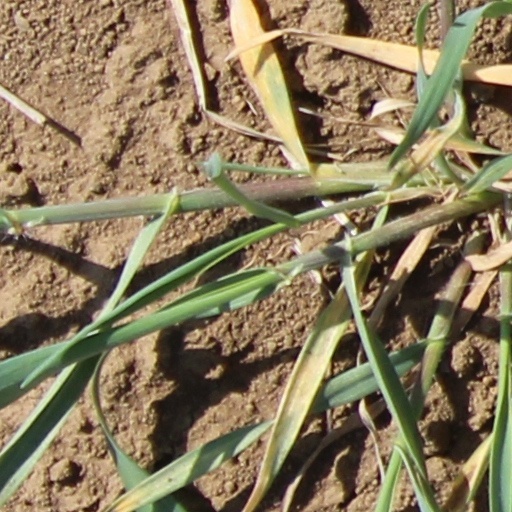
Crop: wheat